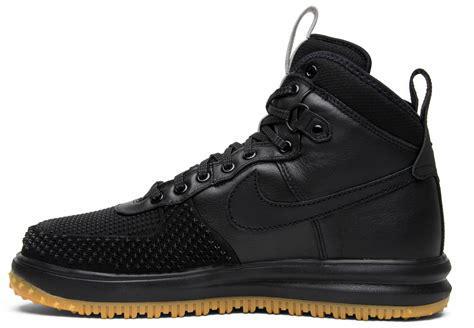
Brand: Nike
Model: Lunar Force 1 Duckboot